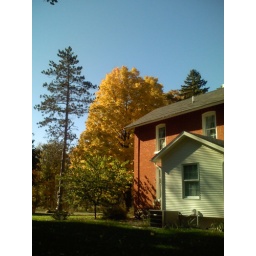
It only took 24 hours for the tree in the front yard to turn completely yellow after the Tornado.